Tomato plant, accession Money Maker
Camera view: tilt-top (135 deg); turntable rotation: 180 degrees
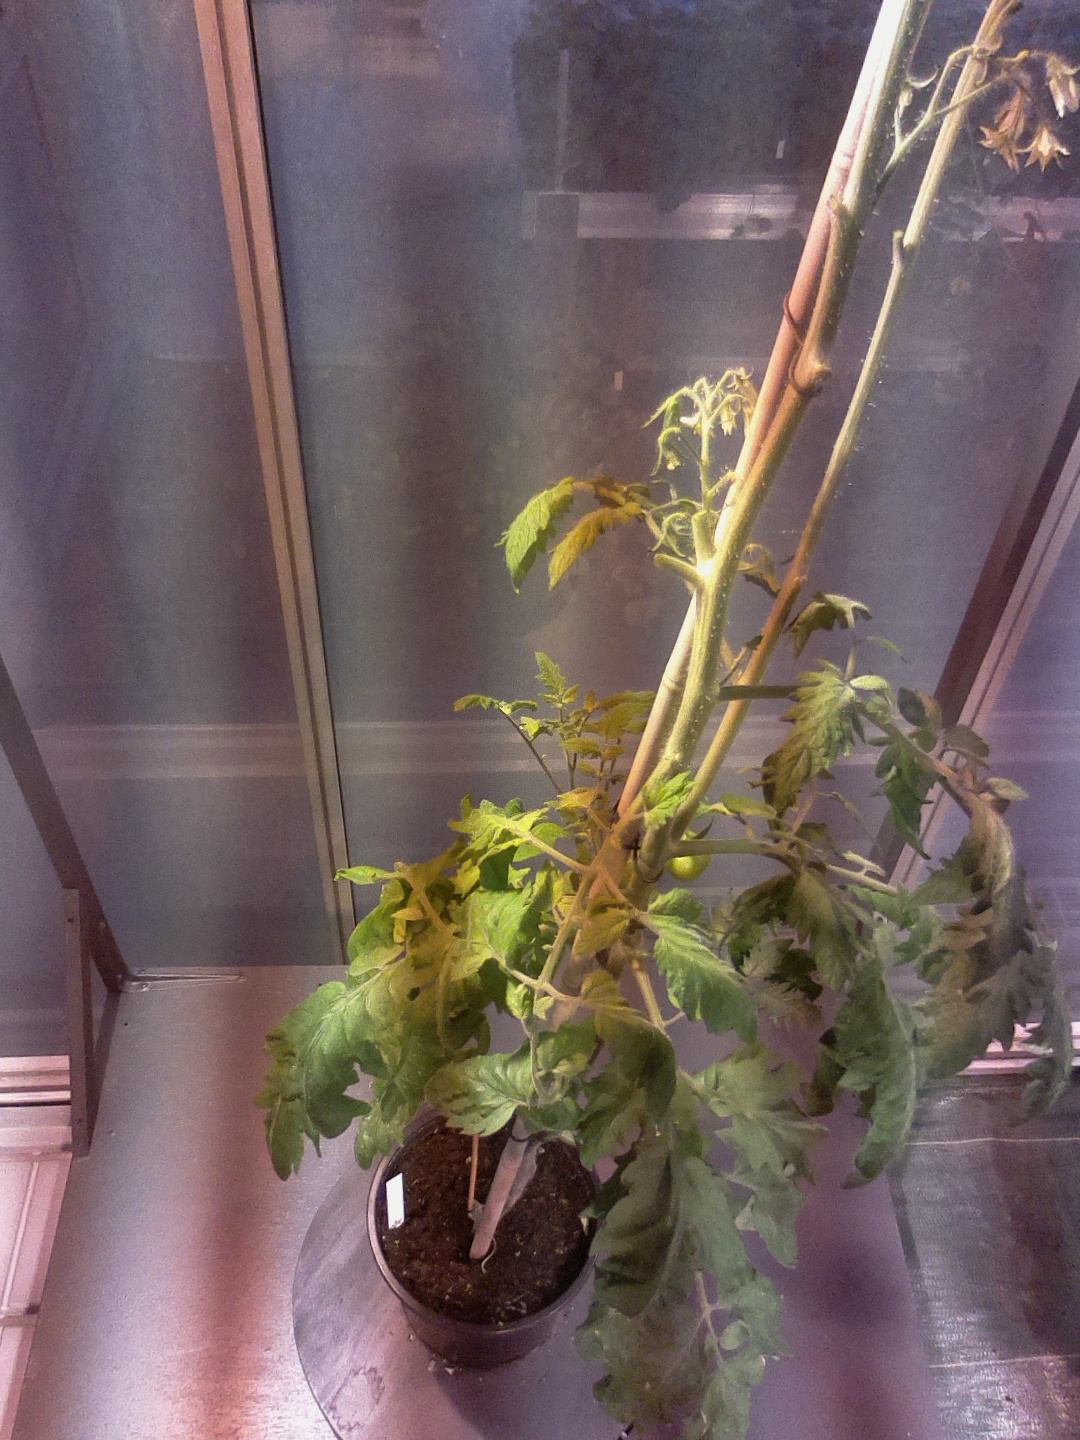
BBCH growth stage 74: 40%-50% of final fruit size